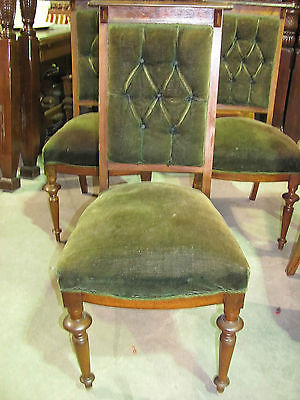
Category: chair